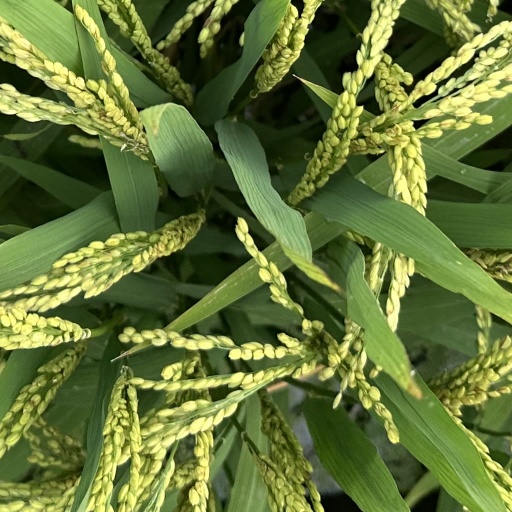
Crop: rice